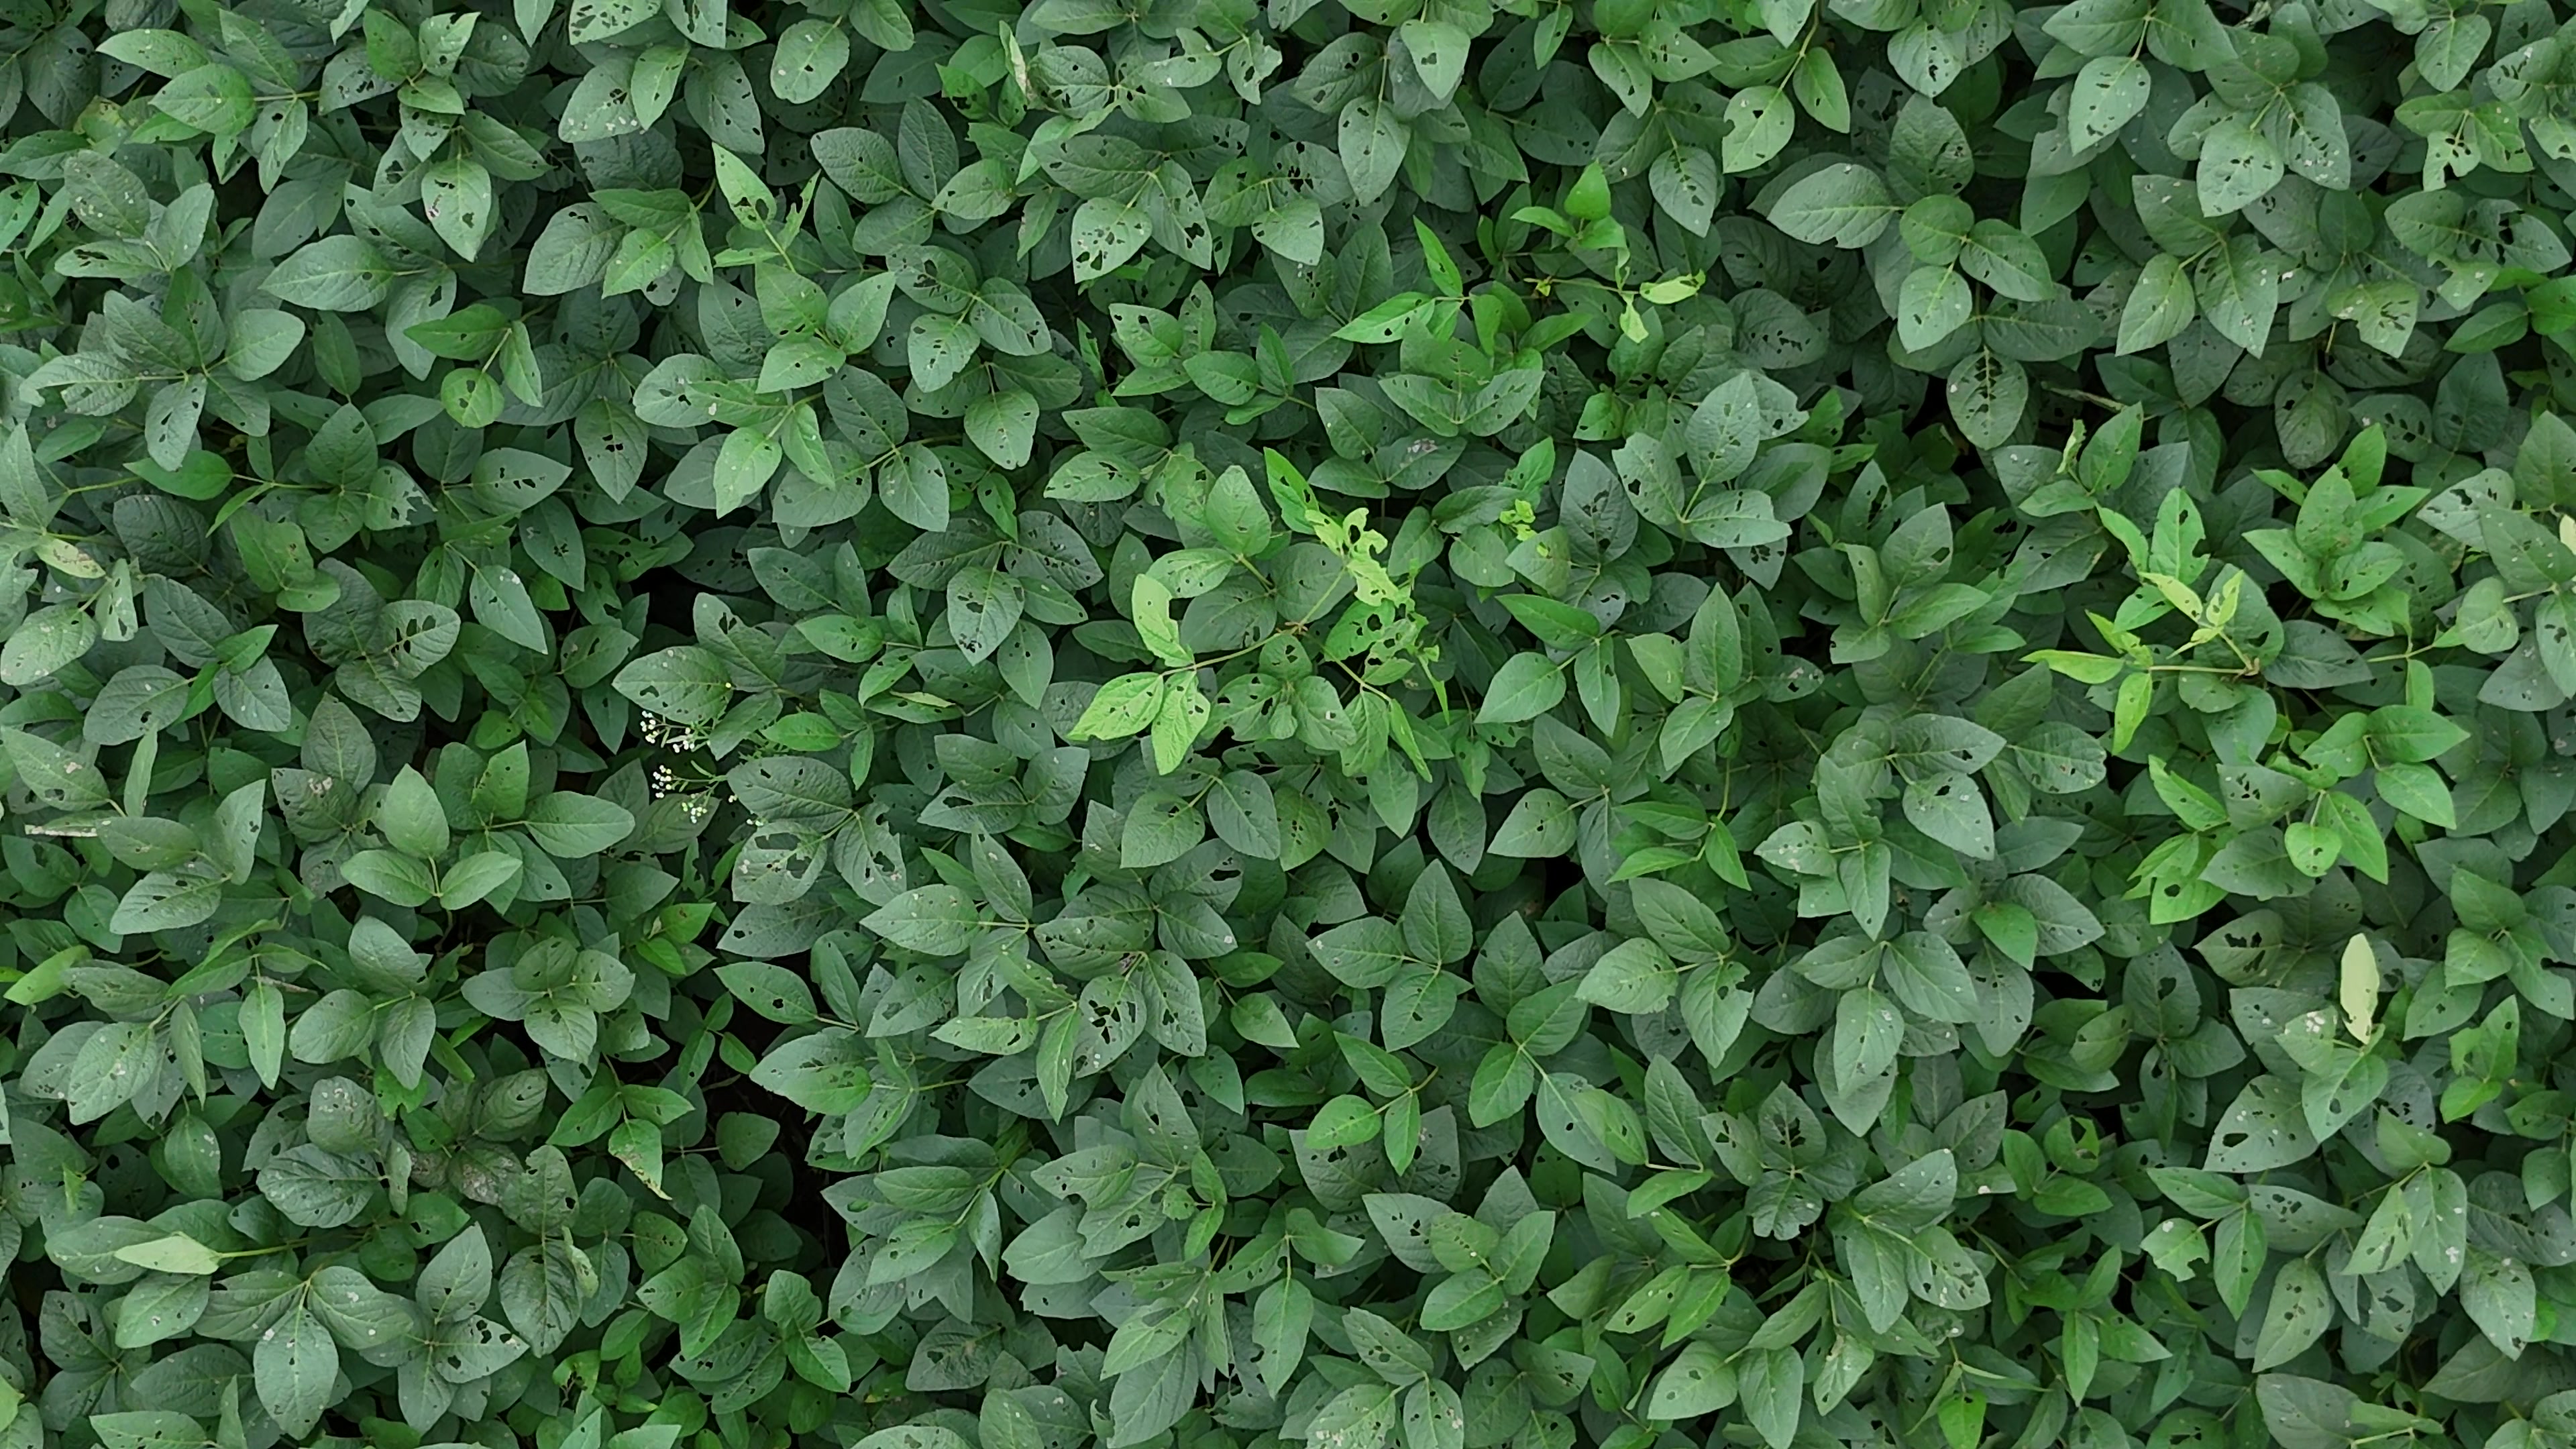
Label: Semilooper_Pest